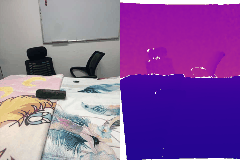
Label: cucumber